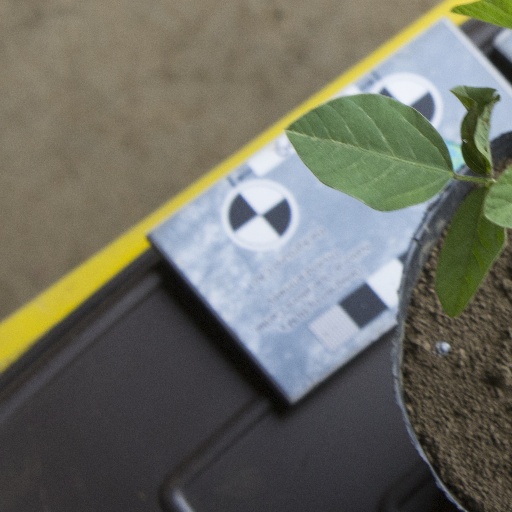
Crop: soybean